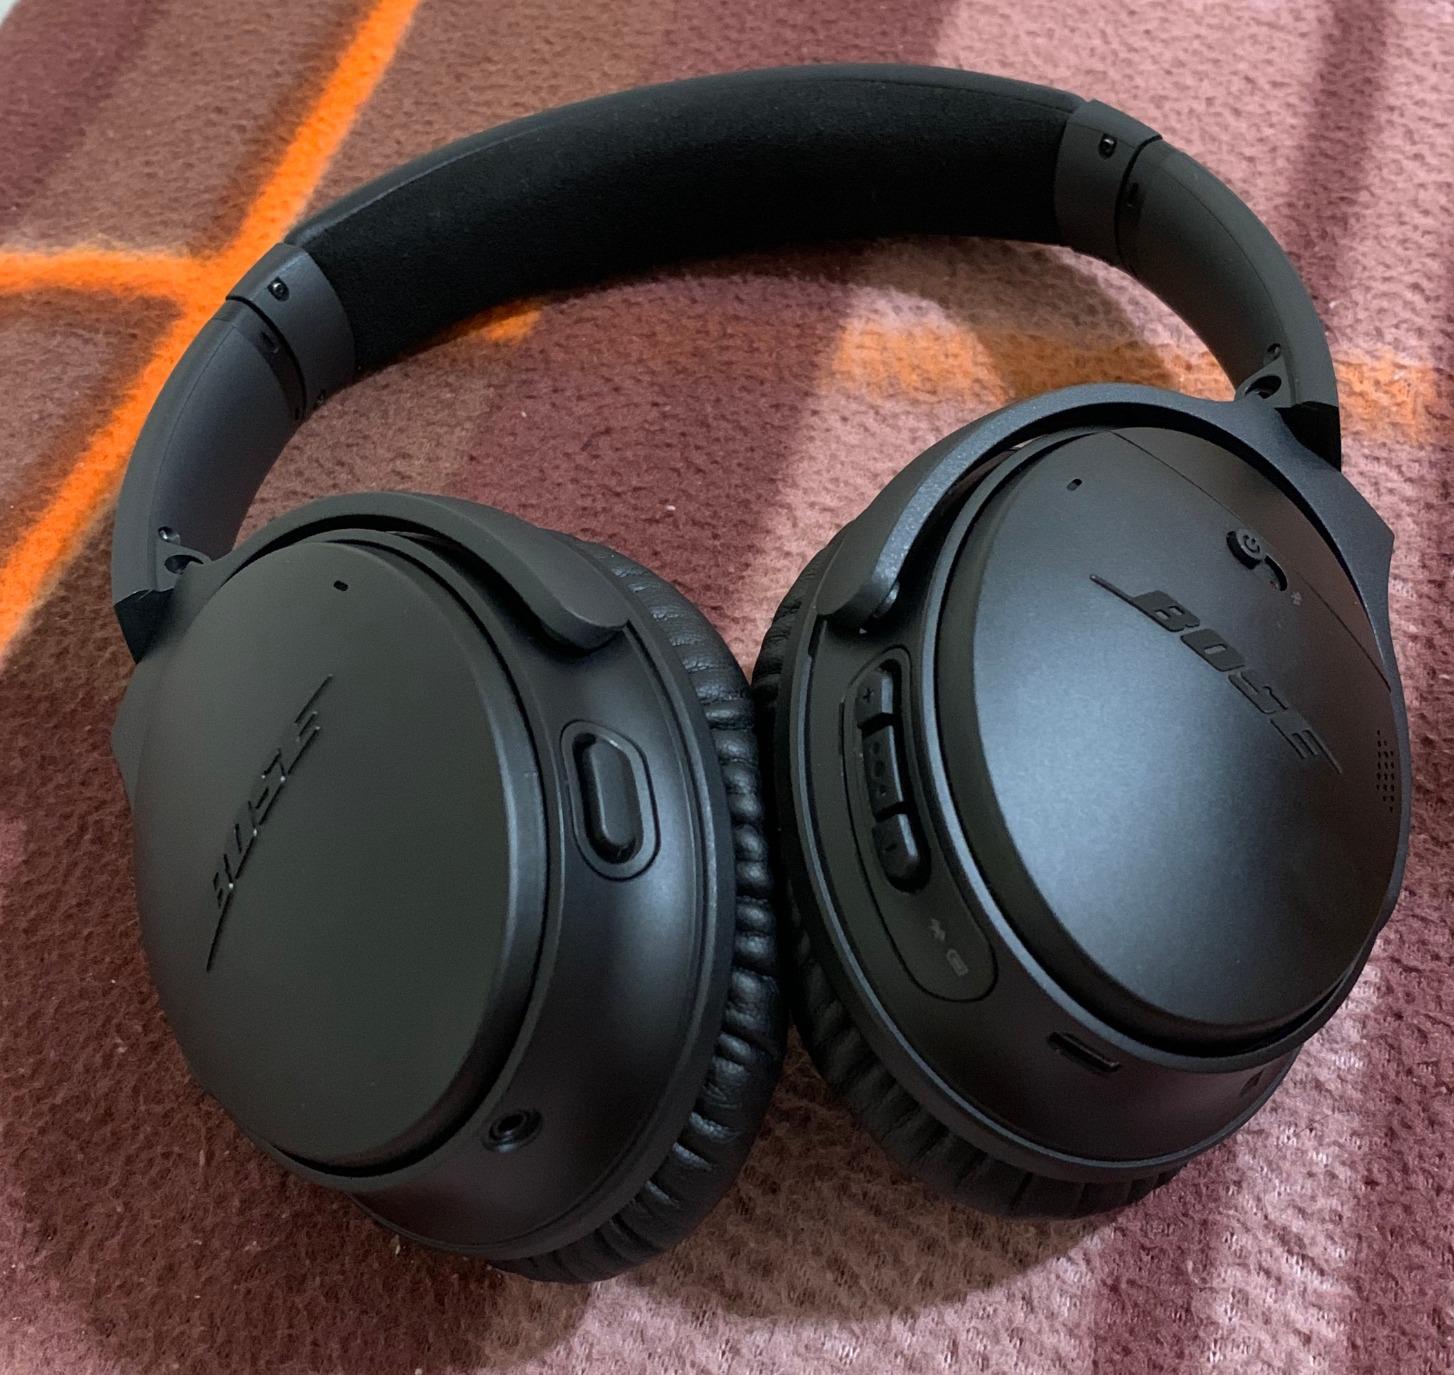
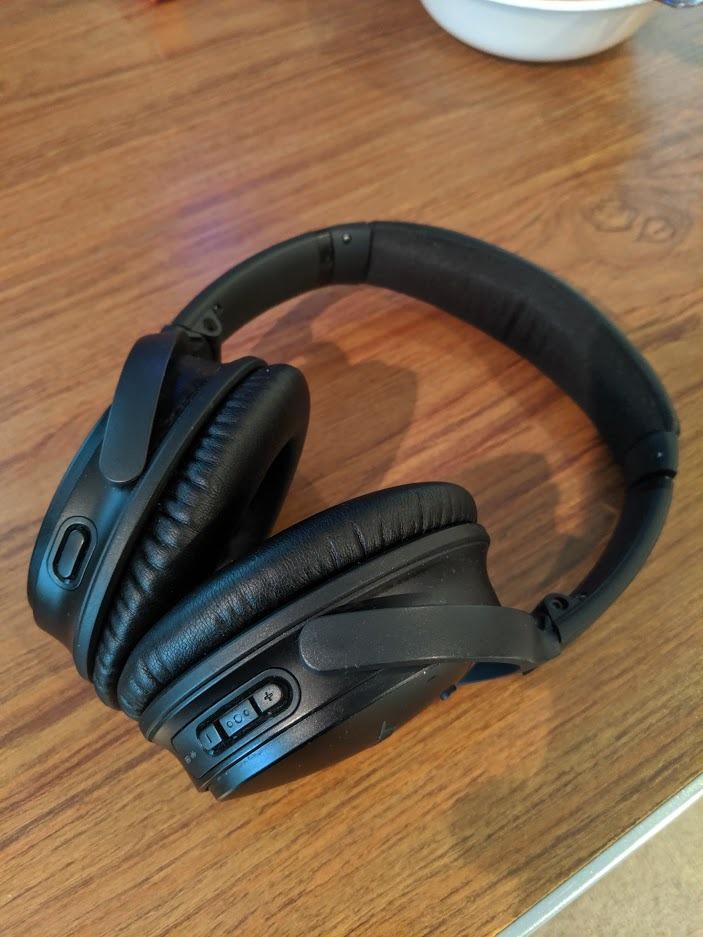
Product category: headphones
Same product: yes